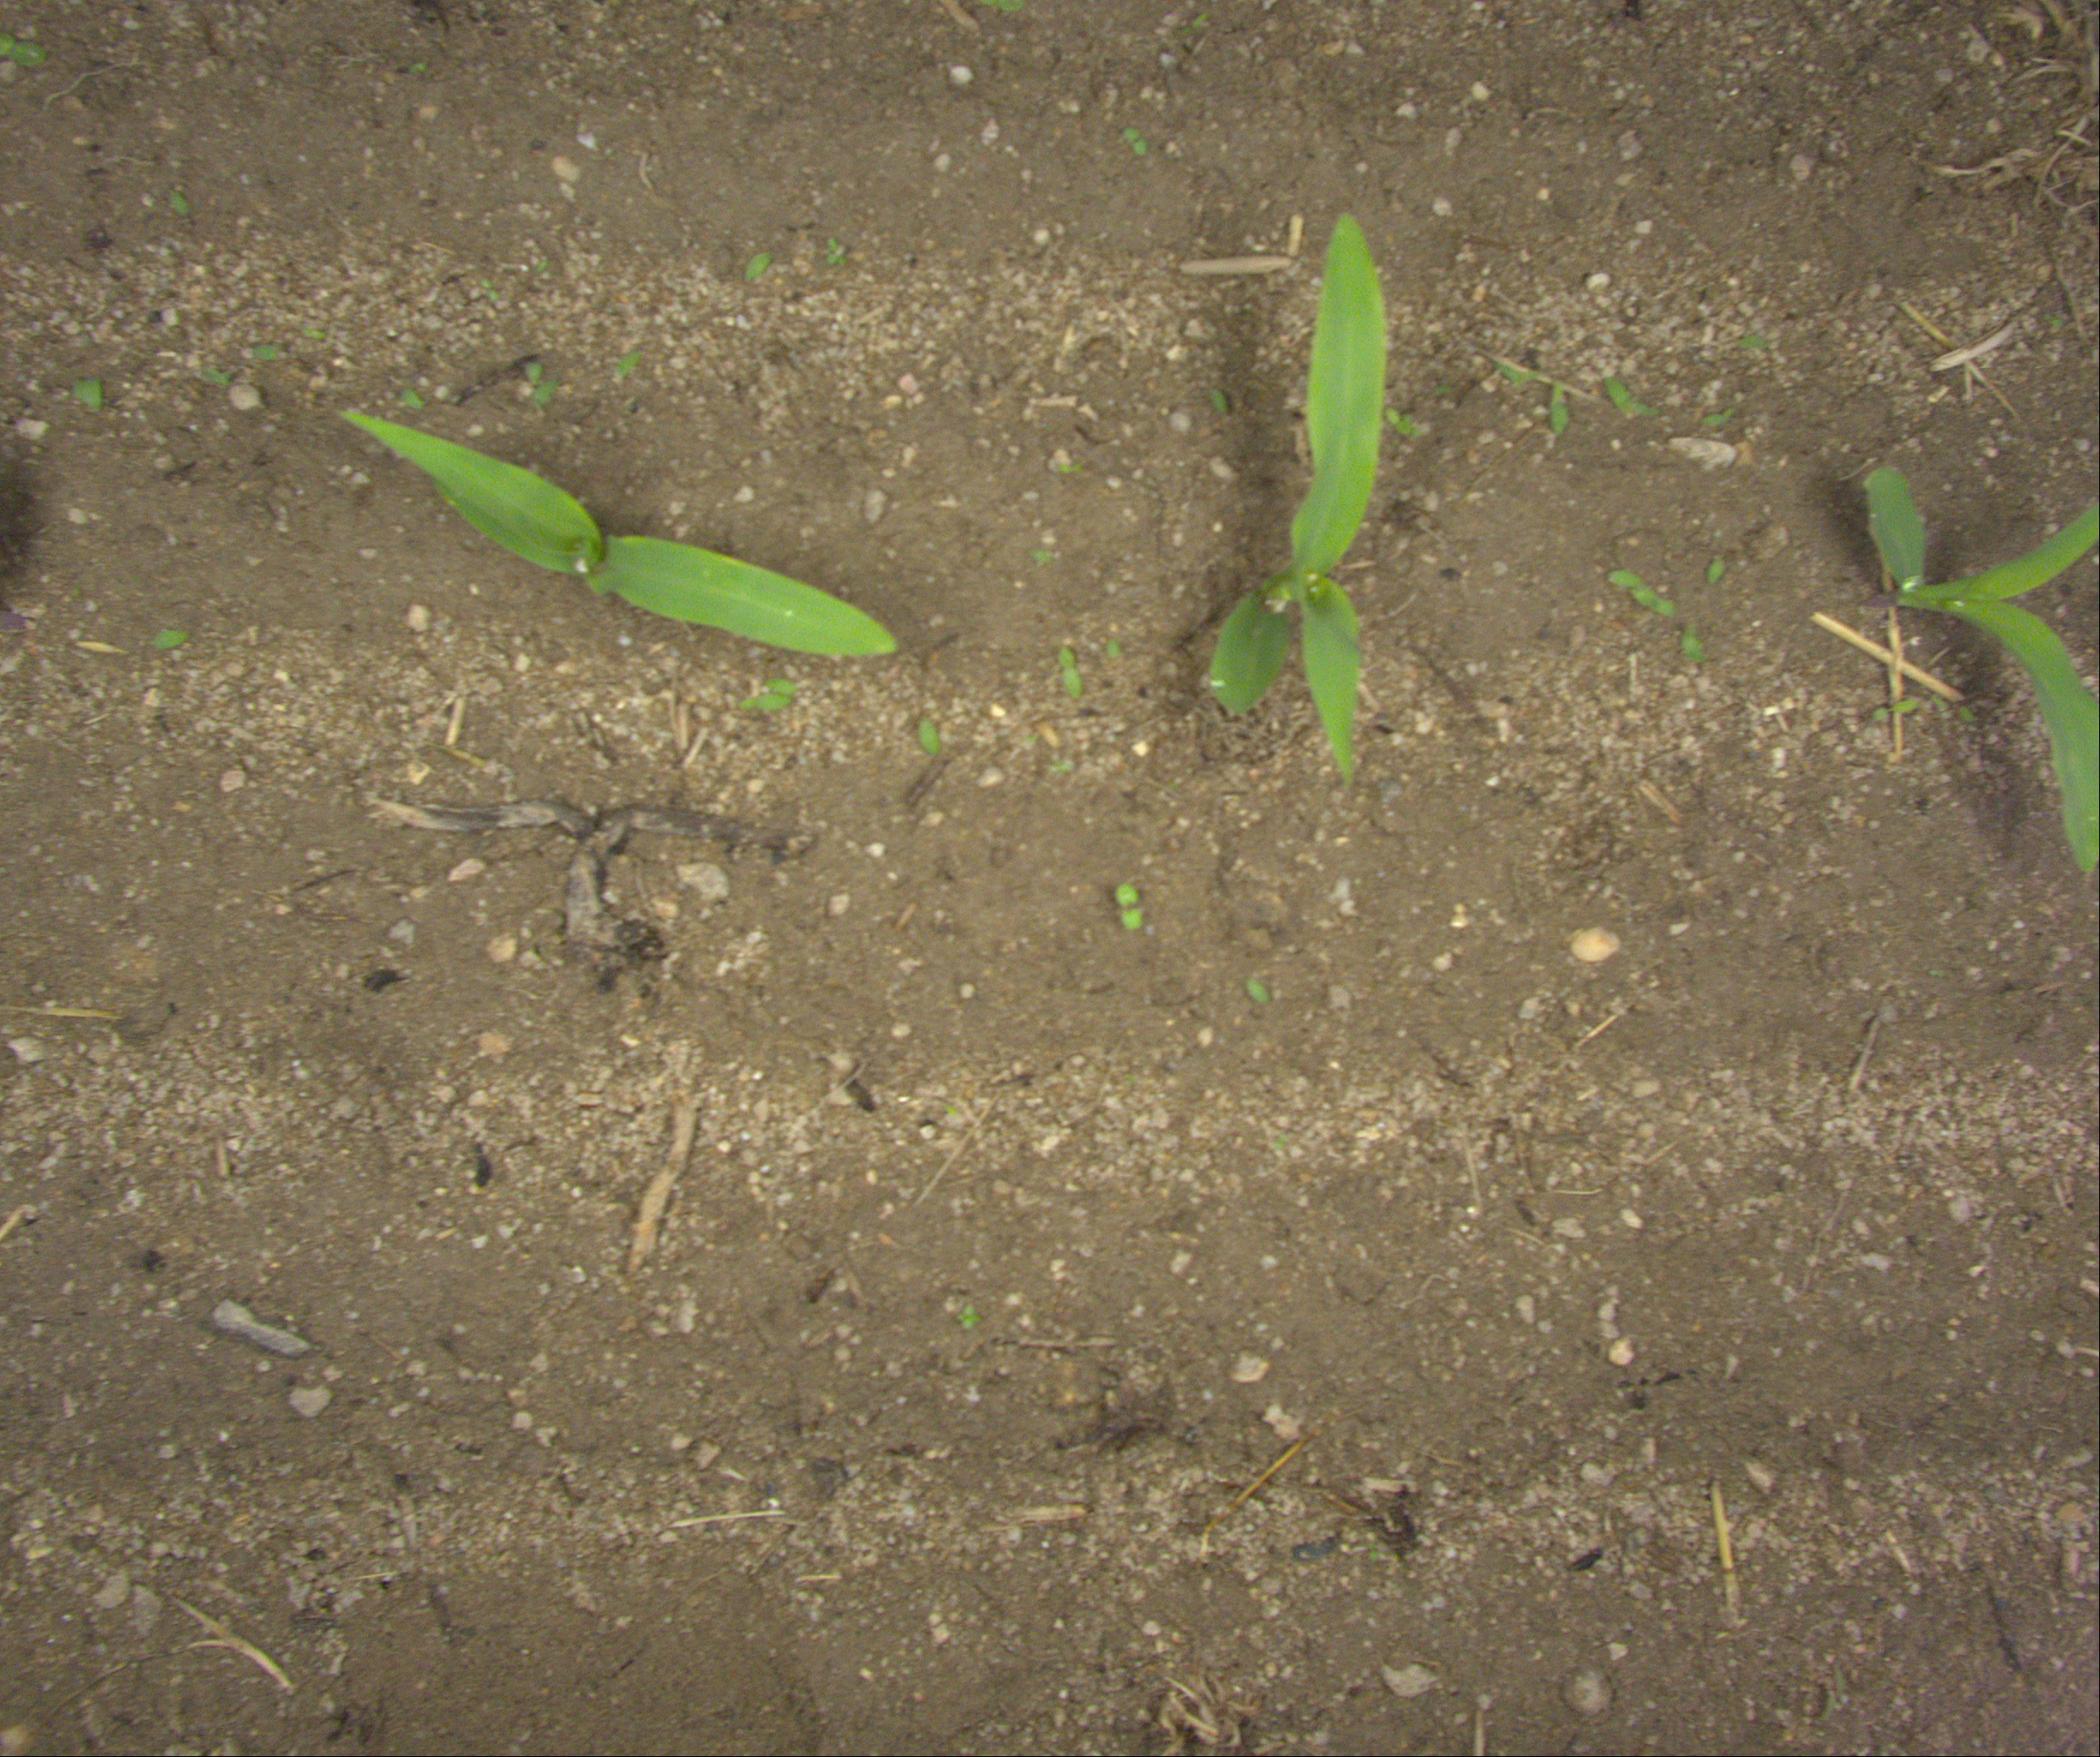
Crop: maize
Objects: maize, maize, maize, stem_maize, stem_maize, stem_maize